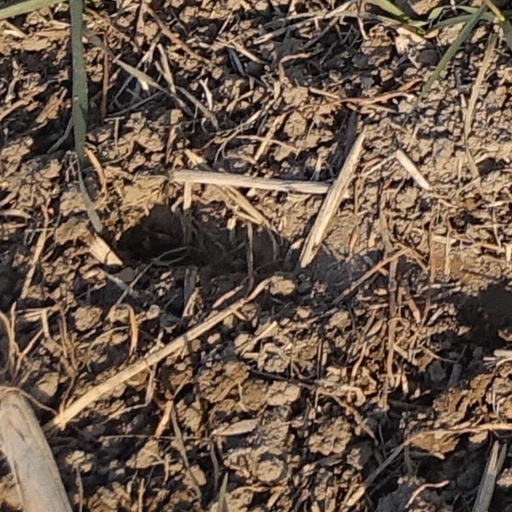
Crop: wheat